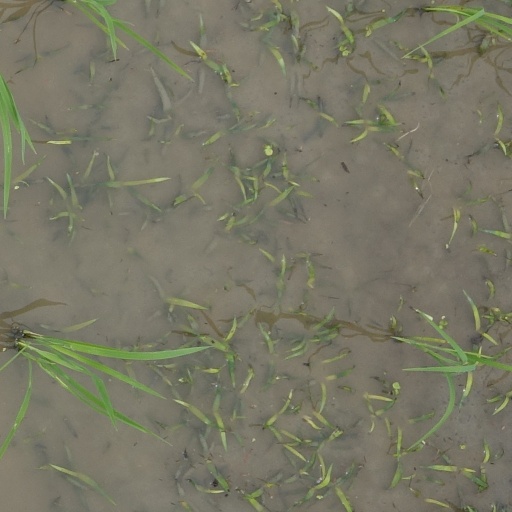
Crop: rice